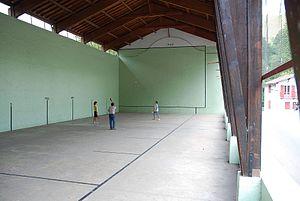
Un fronton est un mur contre lequel on joue à la pelote basque. C'est un élément architectural présent dans la quasi-totalité des villes et villages du Pays basque français et, dans une moindre mesure, dans les régions limitrophes. Par extension, dans le langage courant, il peut désigner tous les murs de frappe présents dans les différentes installations dédiées à la pelote basque dont les noms exacts sont :
Estérençuby est une commune française, située dans le département des Pyrénées-Atlantiques en région Nouvelle-Aquitaine.